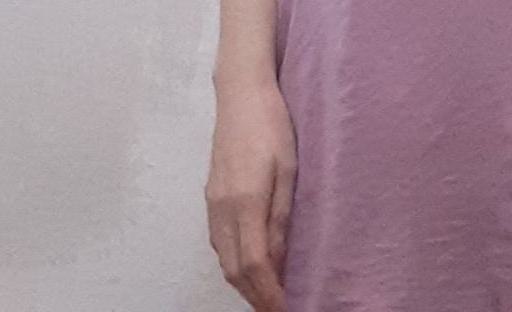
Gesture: no_gesture